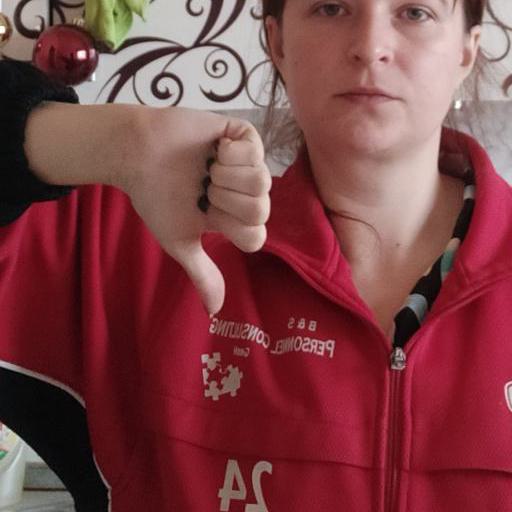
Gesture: dislike